Rangiteaorere

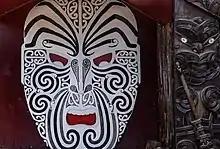
Modern depiction of Rangiteaorere at Tikitere.

Rangiteaorere was a Māori rangatira (chief) in the Te Arawa confederation of tribes and ancestor of Ngāti Rangiteaorere. He grew up at Te Teko in the Bay of Plenty and travelled to Lake Rotorua to find his father in adulthood. There he led his father's people in a successful invasion of Mokoia Island, alongside his cousin Uenukukōpako. Later, he visited Hapainga in Tauranga with his father and was nearly burnt alive, but escaped and took revenge by killing all the local people. In later life, he killed two sons of Uenukukōpako, leading to a conflict with their brothers which nearly lead to his death.